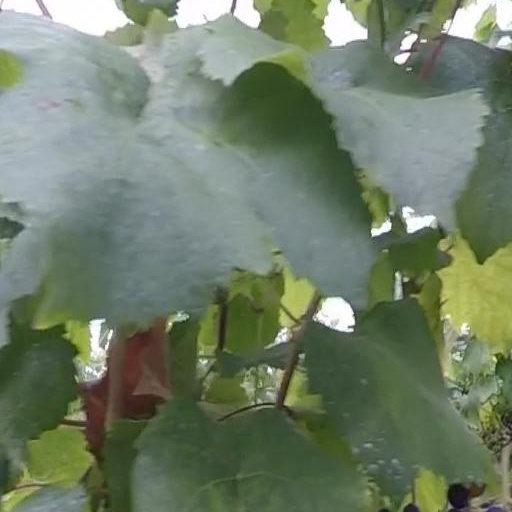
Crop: grape